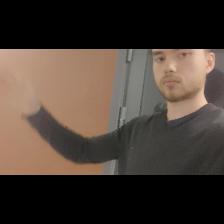
Label: Human